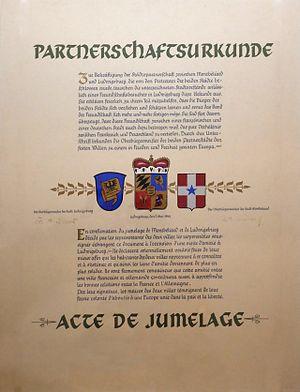
L'histoire de Montbéliard couvre à la fois celle de la ville de Montbéliard et celle de la Principauté de Montbéliard, domaine situé sur les marches de l'Alsace, possession des comtes de Wurtemberg de 1407 à 1793 et considéré à ce titre comme faisant partie du Saint-Empire romain germanique, bien que totalement francophone. Par voie de conséquence, étant donné les règles fixées par la paix d'Augsbourg, Montbéliard - seule ville francophone dans ce cas - a adopté le luthéranisme comme religion d'État et a constitué par la suite l'un des bastions du protestantisme en France. Annexée à la France en 1793, Montbéliard a connu dès lors un développement économique et industriel rapide, illustré par des familles telles que les Peugeot ou les Japy. Elle reste à ce jour marquée par l'industrie automobile.